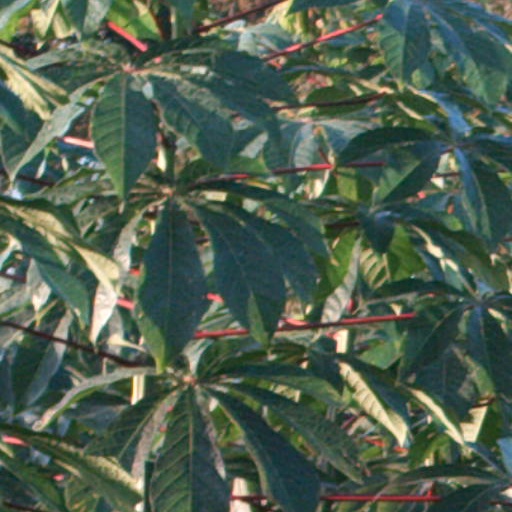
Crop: cassava